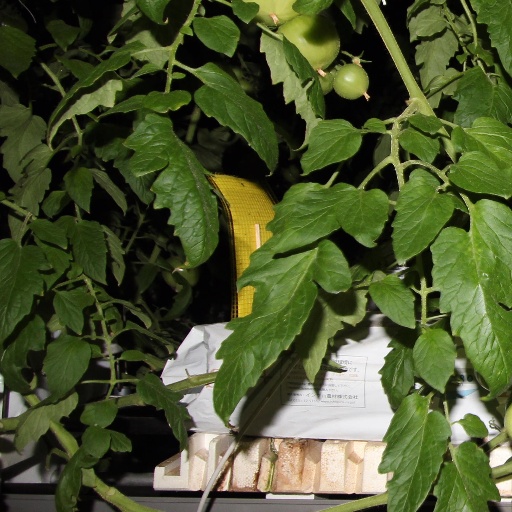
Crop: tomato